Protestant views on Mary

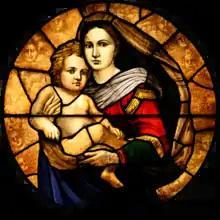
Stained glass depiction of Madonna and Child, St. John's Anglican Church, Ashfield, New South Wales, Australia

Karl Barth (1886–1968), a Reformed Protestant, was a leading 20th century theologian. Aware of the common dogmatic tradition of the early Church, Barth fully accepted the dogma of Mary as the Mother of God. In his view, through Mary, Jesus belongs to the human race; through Jesus, Mary is Mother of God. Barth also agreed with the Dogma of the Virgin Birth. It meant to him that Jesus as a human does not have a father and that as the Son of God he has no mother. The Holy Spirit, through whom Mary conceived, is not just any spirit, but it is God himself whose act must be understood spiritually and not physically. Mary is "full of grace" according to Barth, but this grace is not earned but totally given to her. Regarding Mary's virginity after birth, Barth argued that the Church adopted this position not because of Mary but in defence of its Christology. Barth considered the Roman Catholic veneration of Mary a terrible mistake and idolatrous heresy.